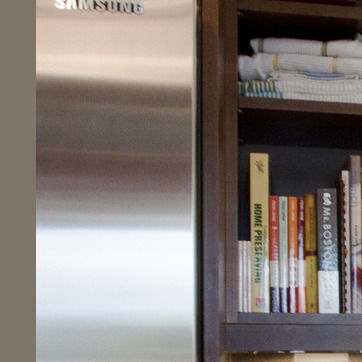
Material: metal